Panagia Katakekrymeni-Portokalousa

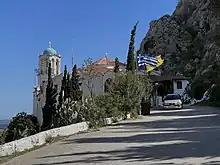
Virgin Mary Katakekrymeni-Portokalousa Holy Monastery

Panagia-Katakekrymeni-Portokalousa Argous (Greek Παναγία Κατακεκρυμμένη – Πορτοκαλούσα Άργους) is a former monastery and church in Argos on the slopes of Mount Larissa, roughly translating to "Our Hidden Lady the Orange-Bearer of Argos." Its official title is the Monastery of the Entry of the Most Holy Theotokos into the Temple, but it derives its popular name from the secreting of an ancient icon of "Panagia" (Virgin Mary) in a cave below the church, hidden by the branches of orange trees.